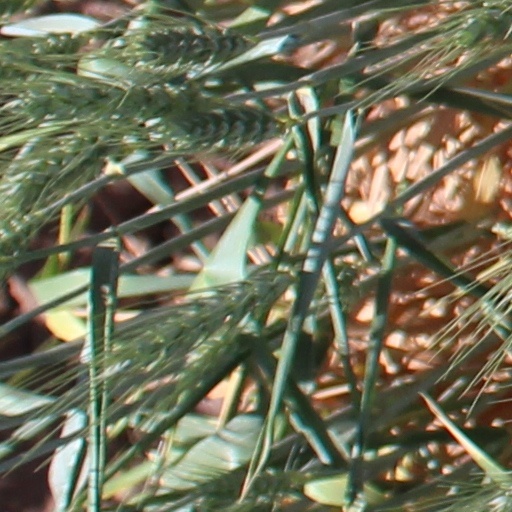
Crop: wheat